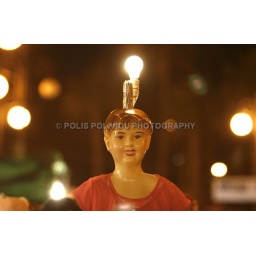
dress doll in a shop at night with open lamp on her head